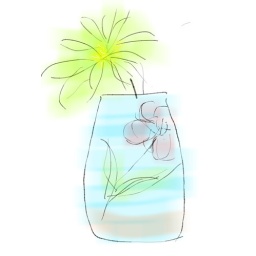
flower in bottle